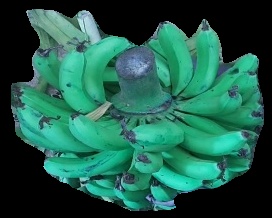
Variety: pachbale
Grade: grade3